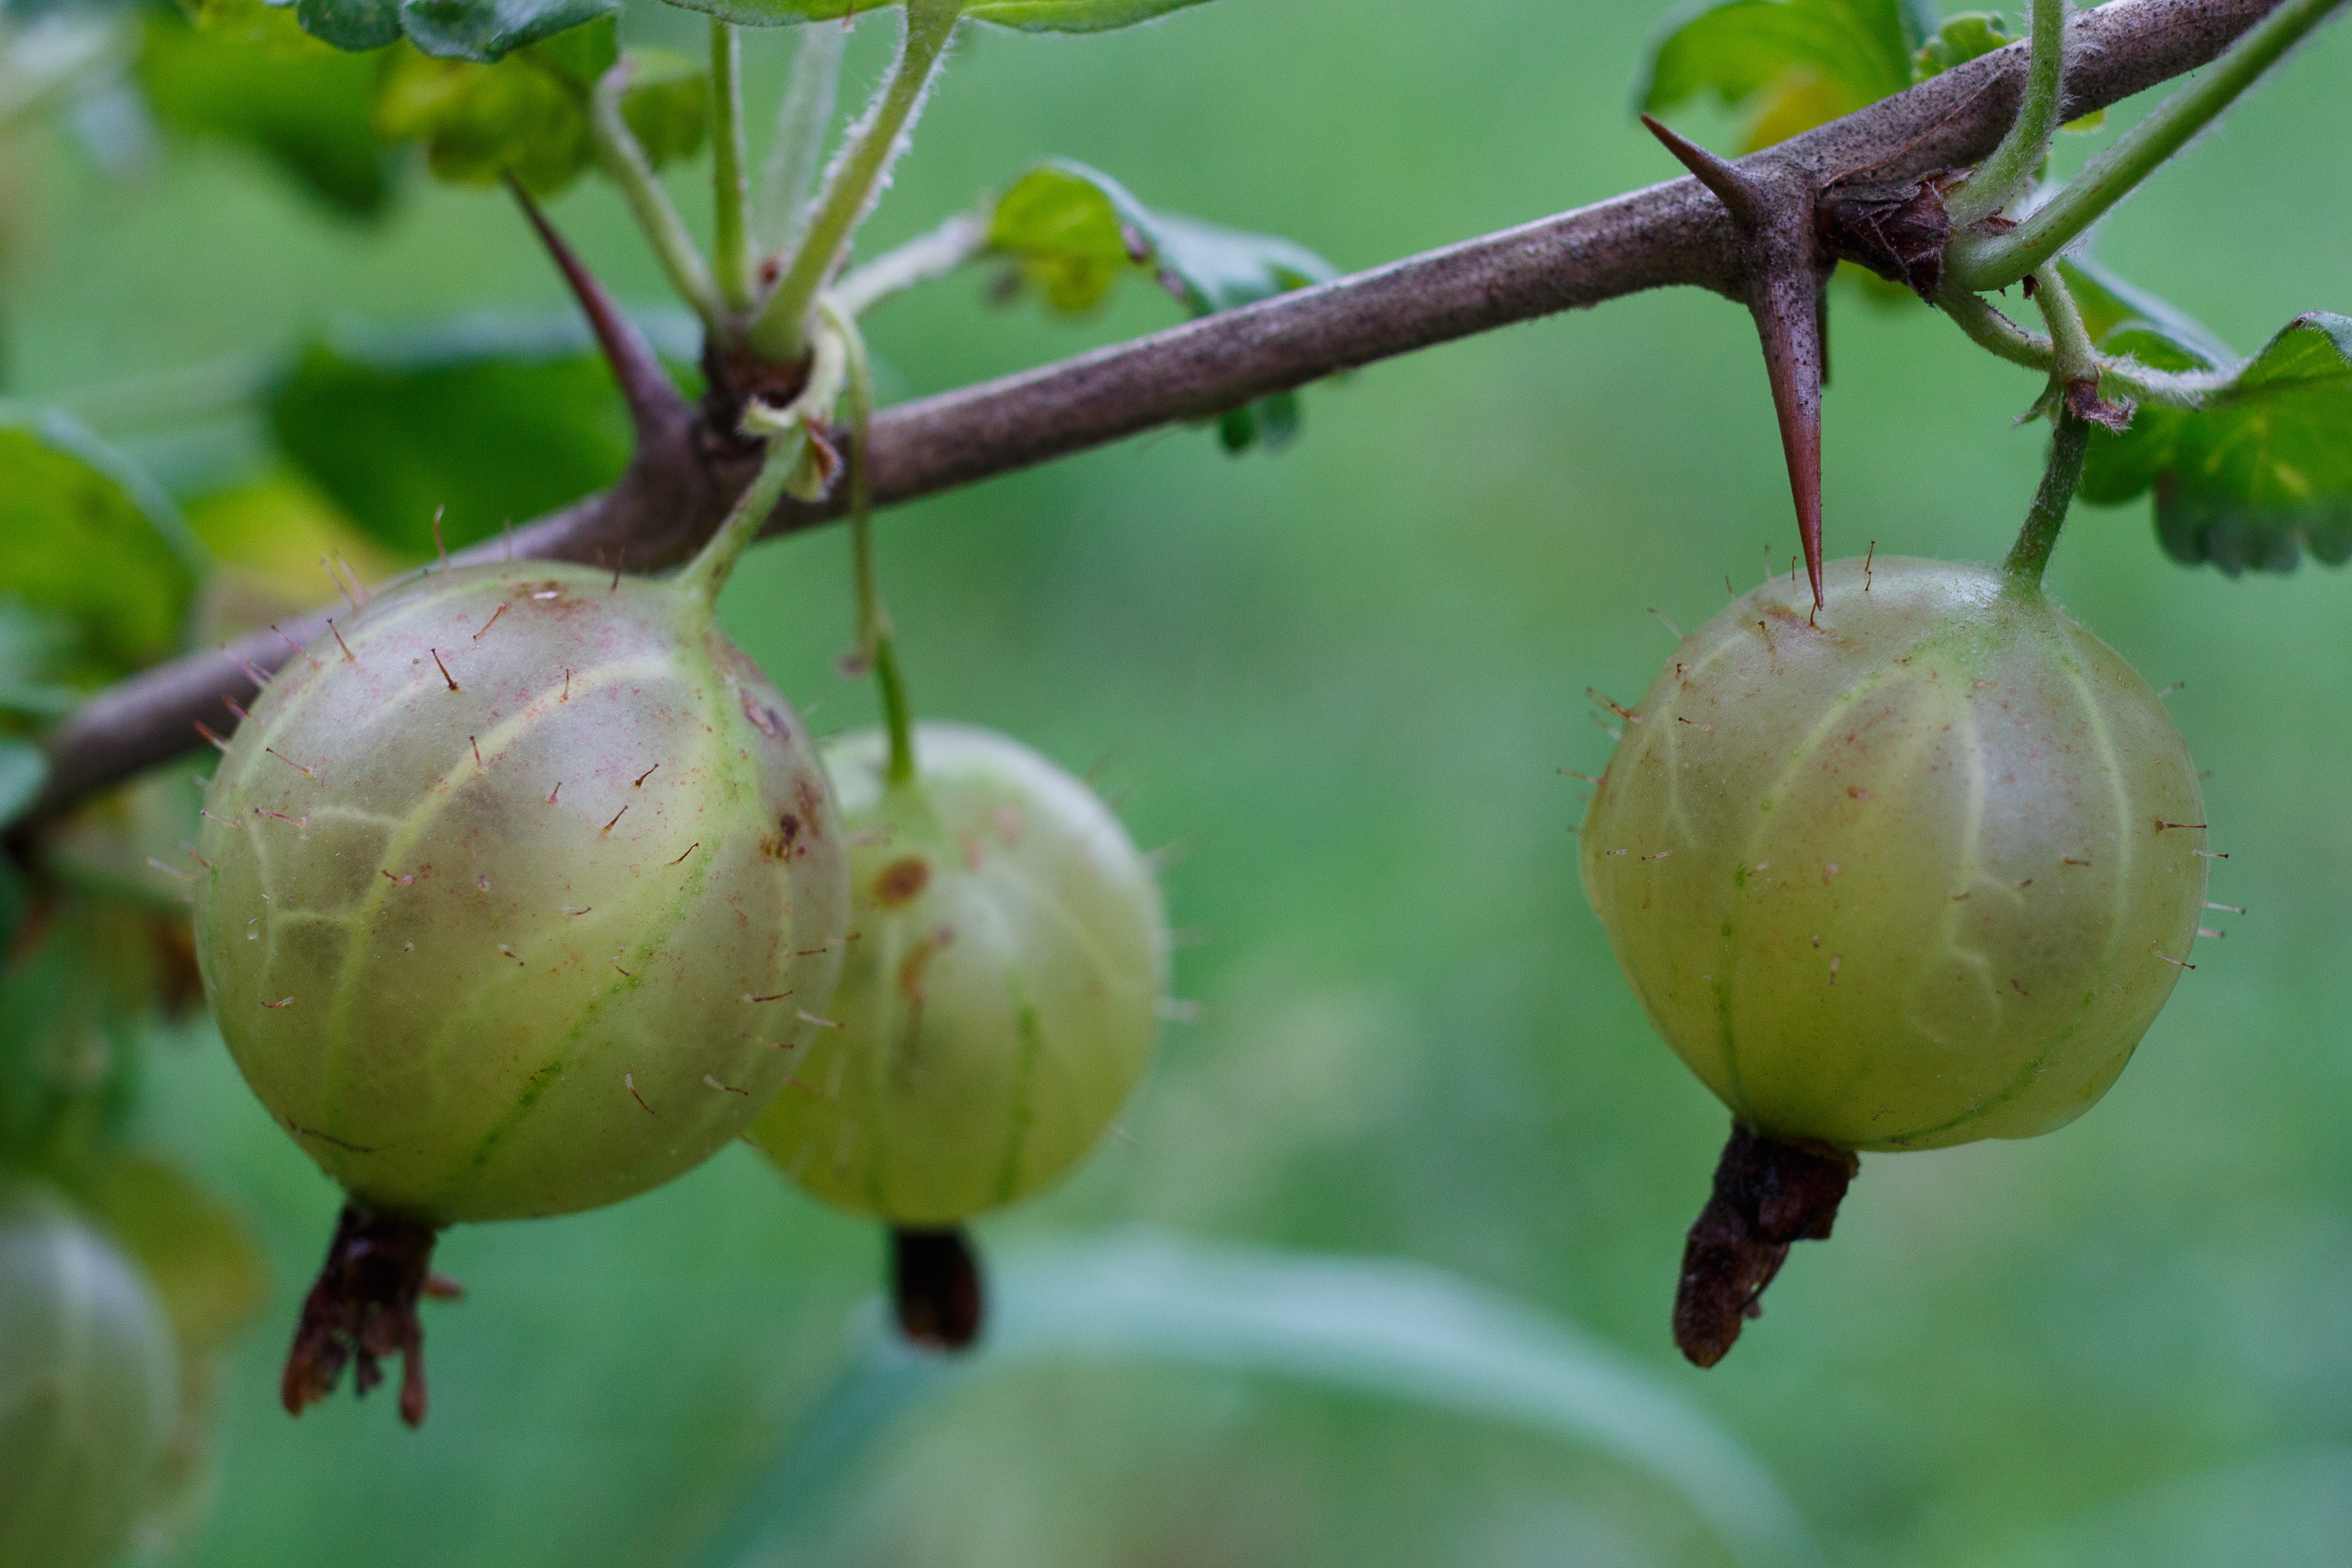
tree, nature, branch, blossom, plant, fruit, berry, flower, summer, rural, dish, food, green, harvest, produce, vegetable, menu, fresh, botany, closeup, juicy, healthy, flora, delicious, vitamin, nutrition, tasty, bud, healthy food, organic, rose hip, macro photography, appetizing, nutritious, gooseberry, there are, flowering plant, useful, nutrients, nutritiously, common fig, plant stem, land plant